Prince-Bishopric of Trent

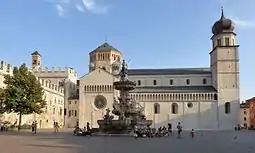
Trento Cathedral

From 1004 Emperor Henry II the Saint and his successor Conrad II separated several smaller territories in the northeast of the Veronese march and granted them to the Trient diocese. Originally a Bavarian fief, by 1027 the prince-bishopric was established by Conrad II, together with the similar Prince-Bishopric of Brixen. The states were created to favor passage to Imperial armies across the Alps towards Italy along the two ancient roads, the Via Claudia-Augusta and the Via Altinate, entrusting the area to two bishops instead of often rebellious lay princes.